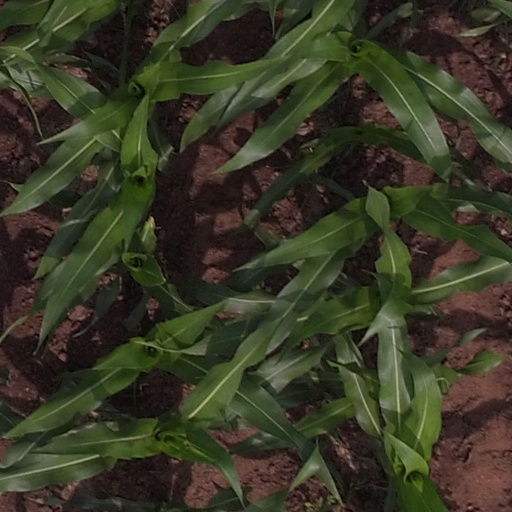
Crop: maize; corn